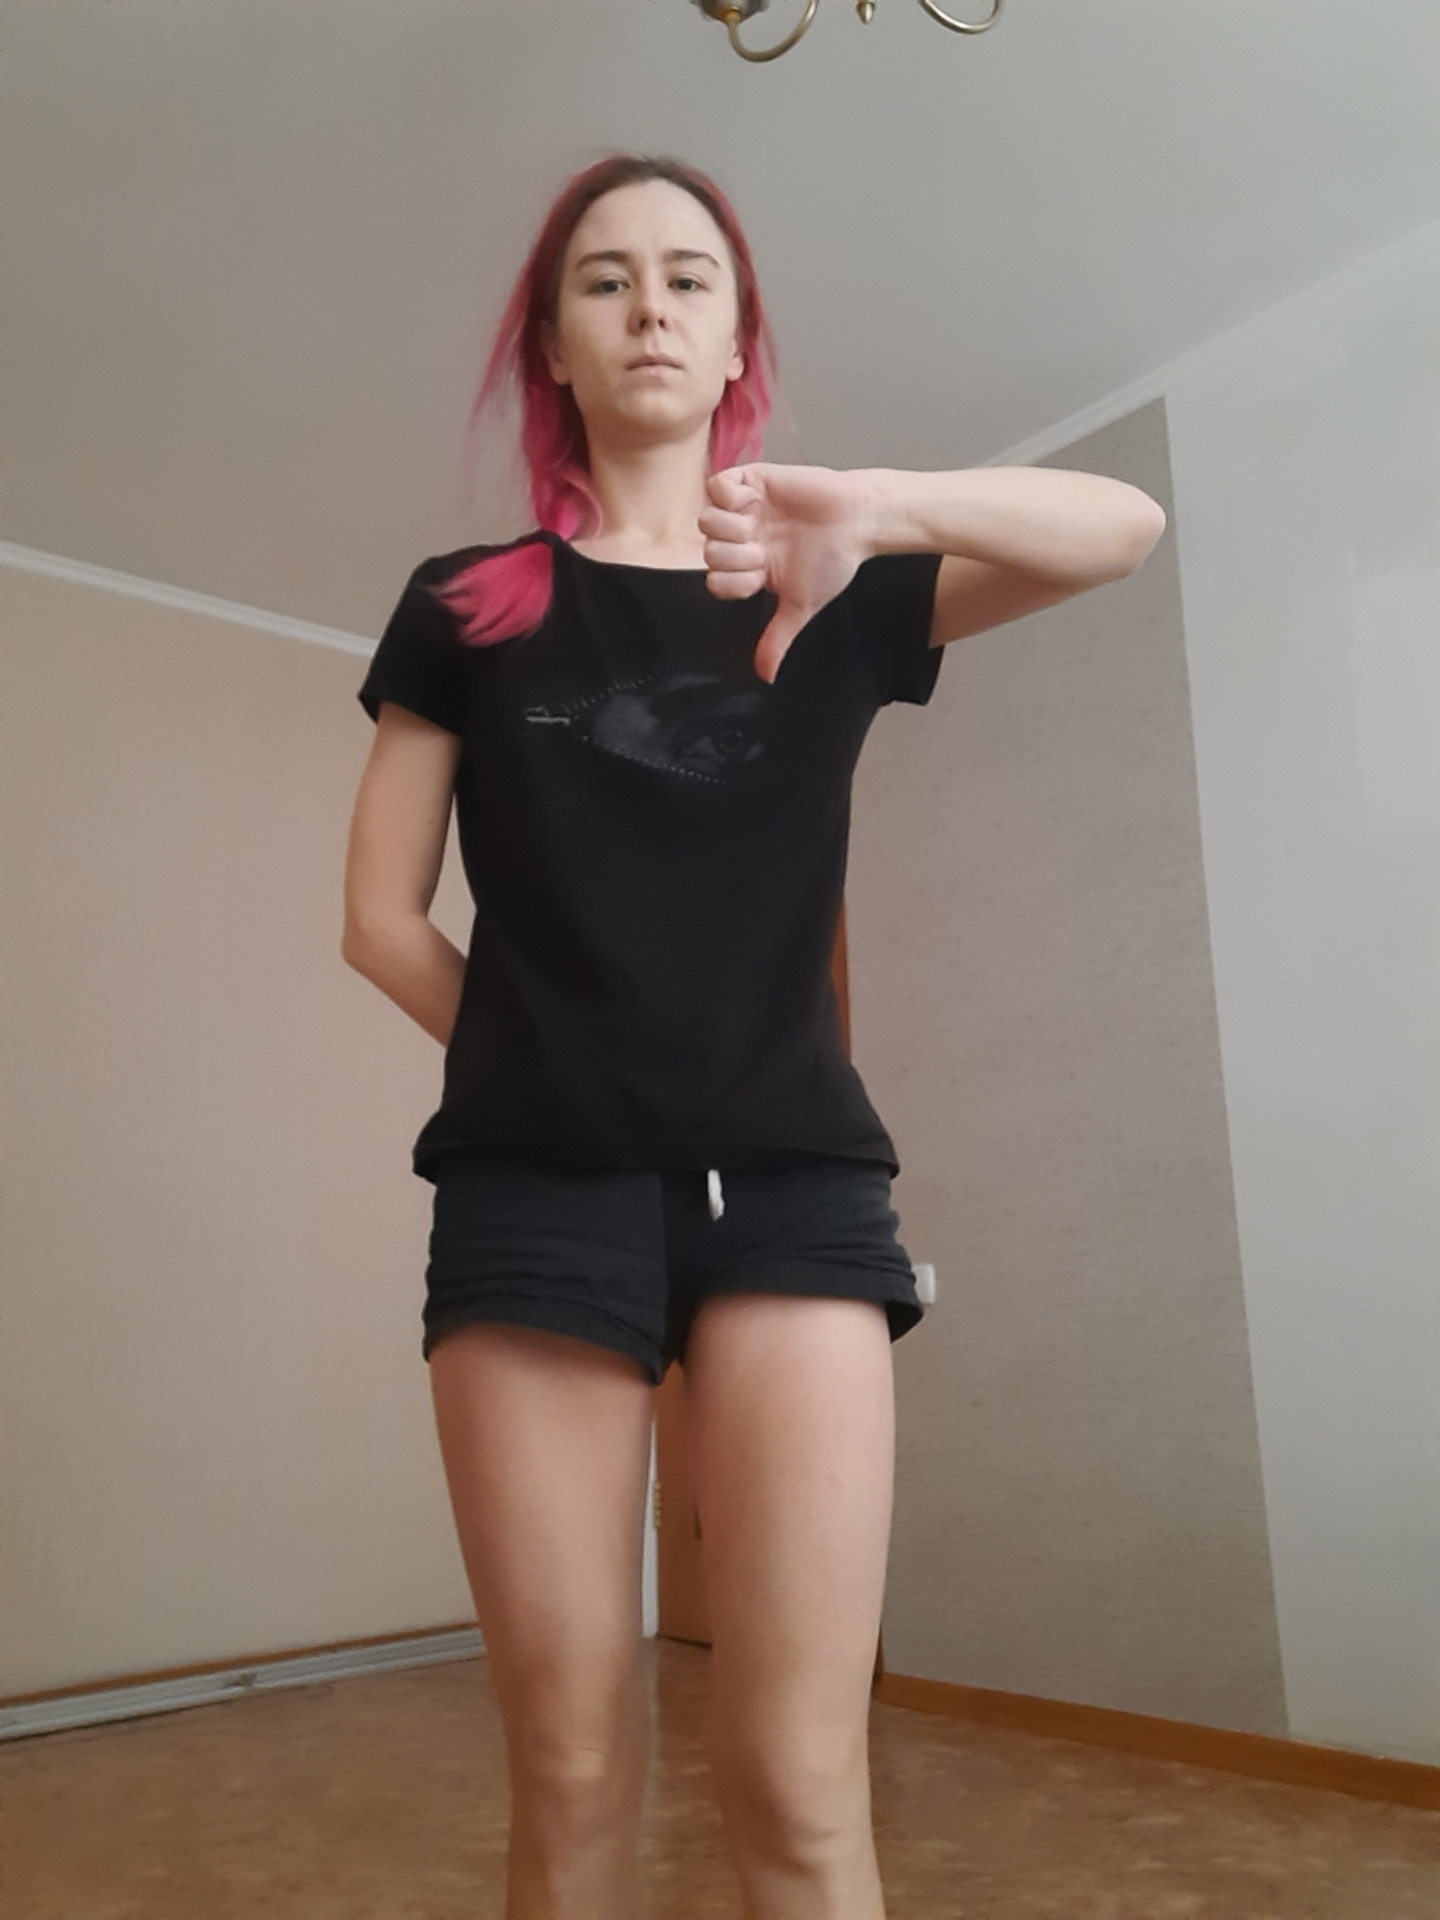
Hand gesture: dislike